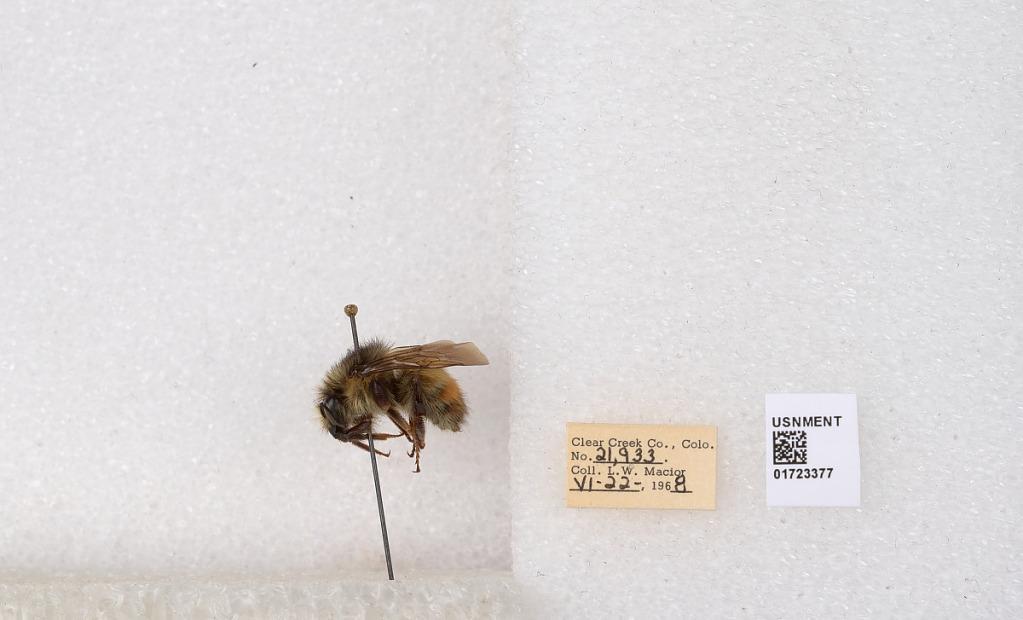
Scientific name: Bombus flavifrons Cresson
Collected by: L. Macior
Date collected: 1968-6-22
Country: United States
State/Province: Colorado
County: Clear Creek
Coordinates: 39.6891, -105.644